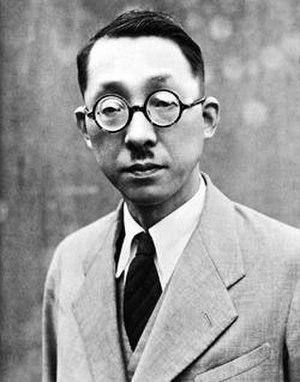
Jōsei Toda, éducateur, éditeur et disciple de Tsunesaburo Makiguchi au Japon, avec qui il fonda la Soka Kyoiku Gakkai. À sa libération à la fin de la Seconde Guerre mondiale il reconstruit l'organisation sous l’appellation, Soka Gakkai et la développa jusqu'à sa mort le 2 avril 1958.